Question: How many people are eating donuts?
Tambaya: Mutane nawa ne ke cin dunut?
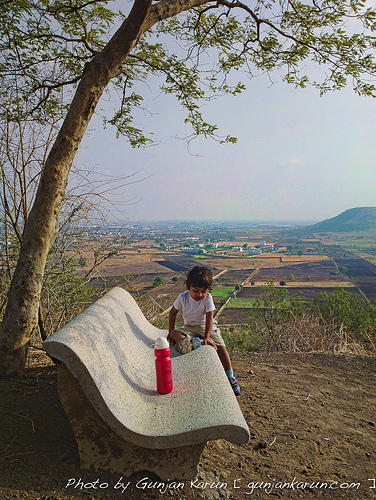
Answer: Zero.
Amsa: Babu.